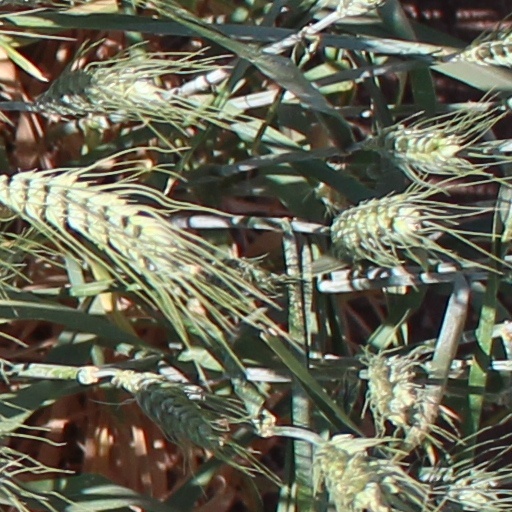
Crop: wheat